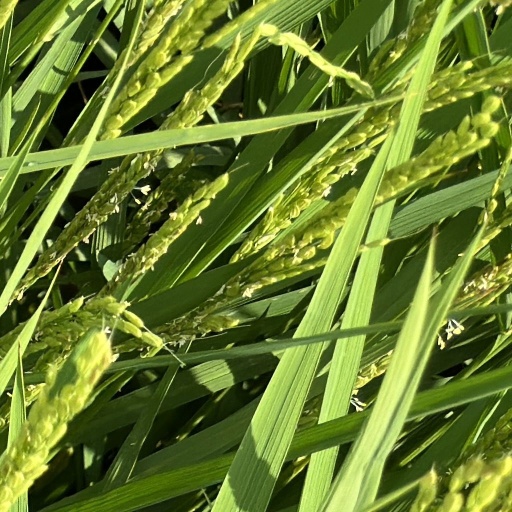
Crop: rice